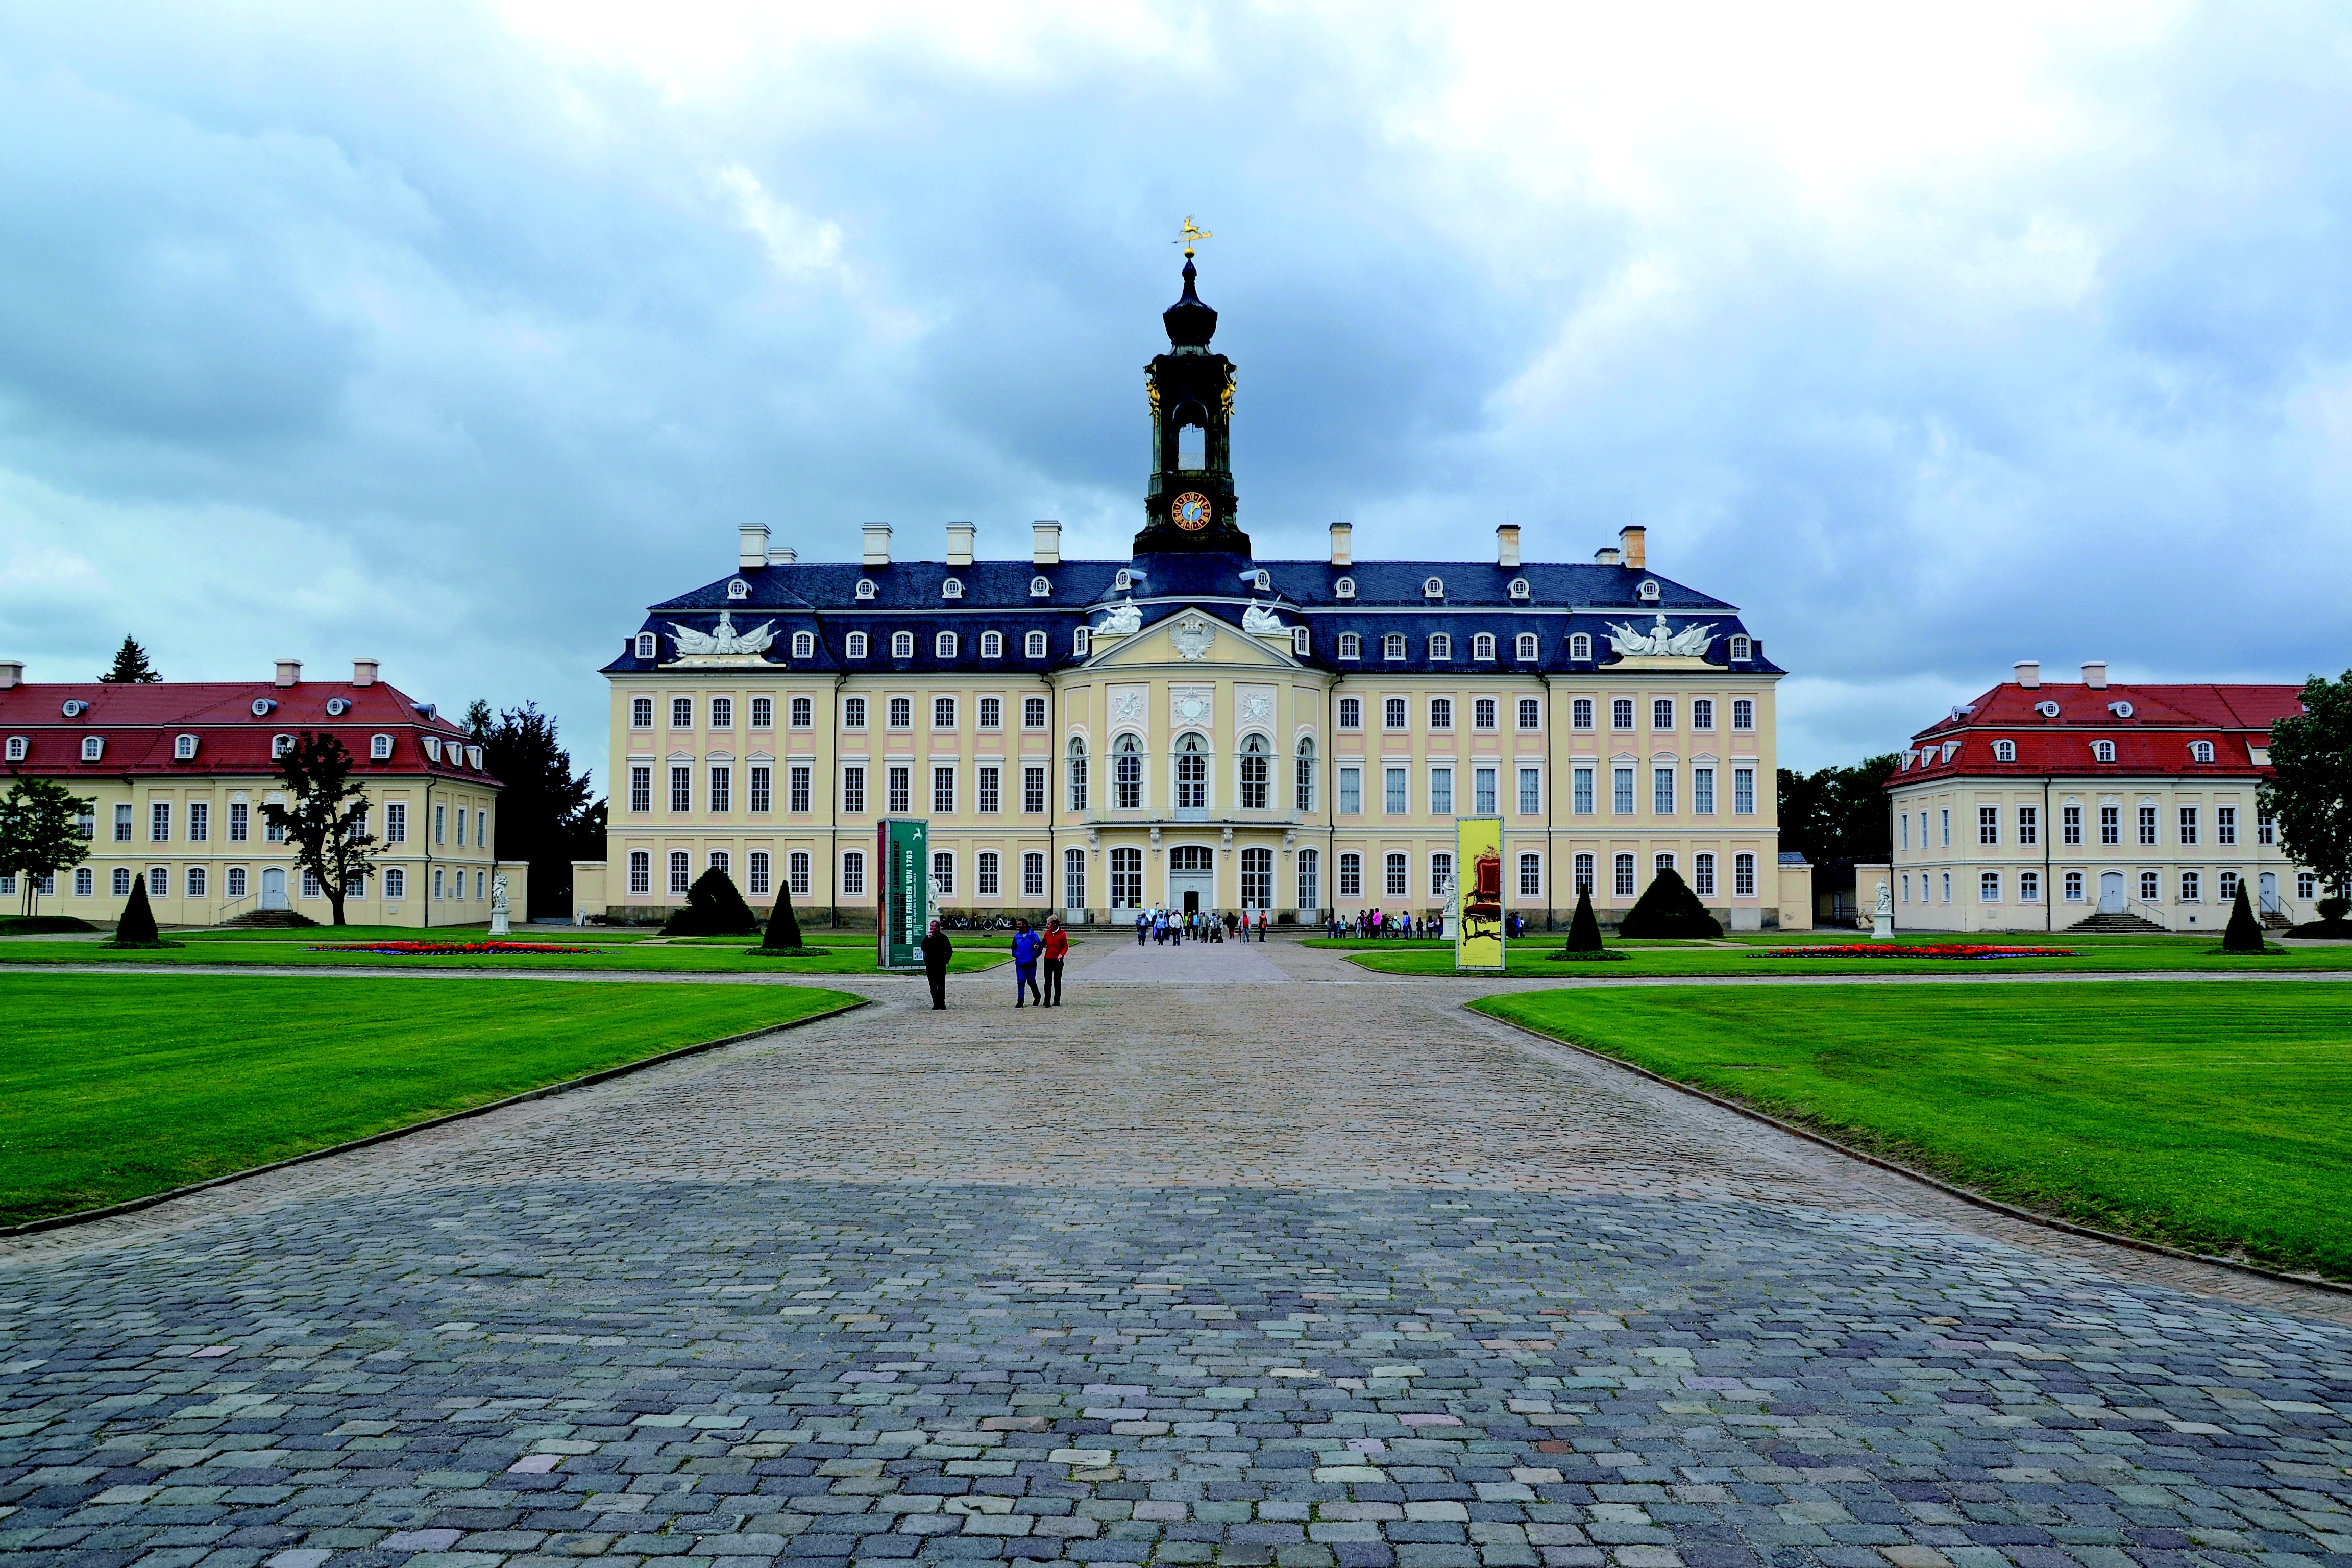
town, building, chateau, palace, cityscape, landmark, monastery, town square, contest, estate, saxony, oschatz, concluded hubertus burg